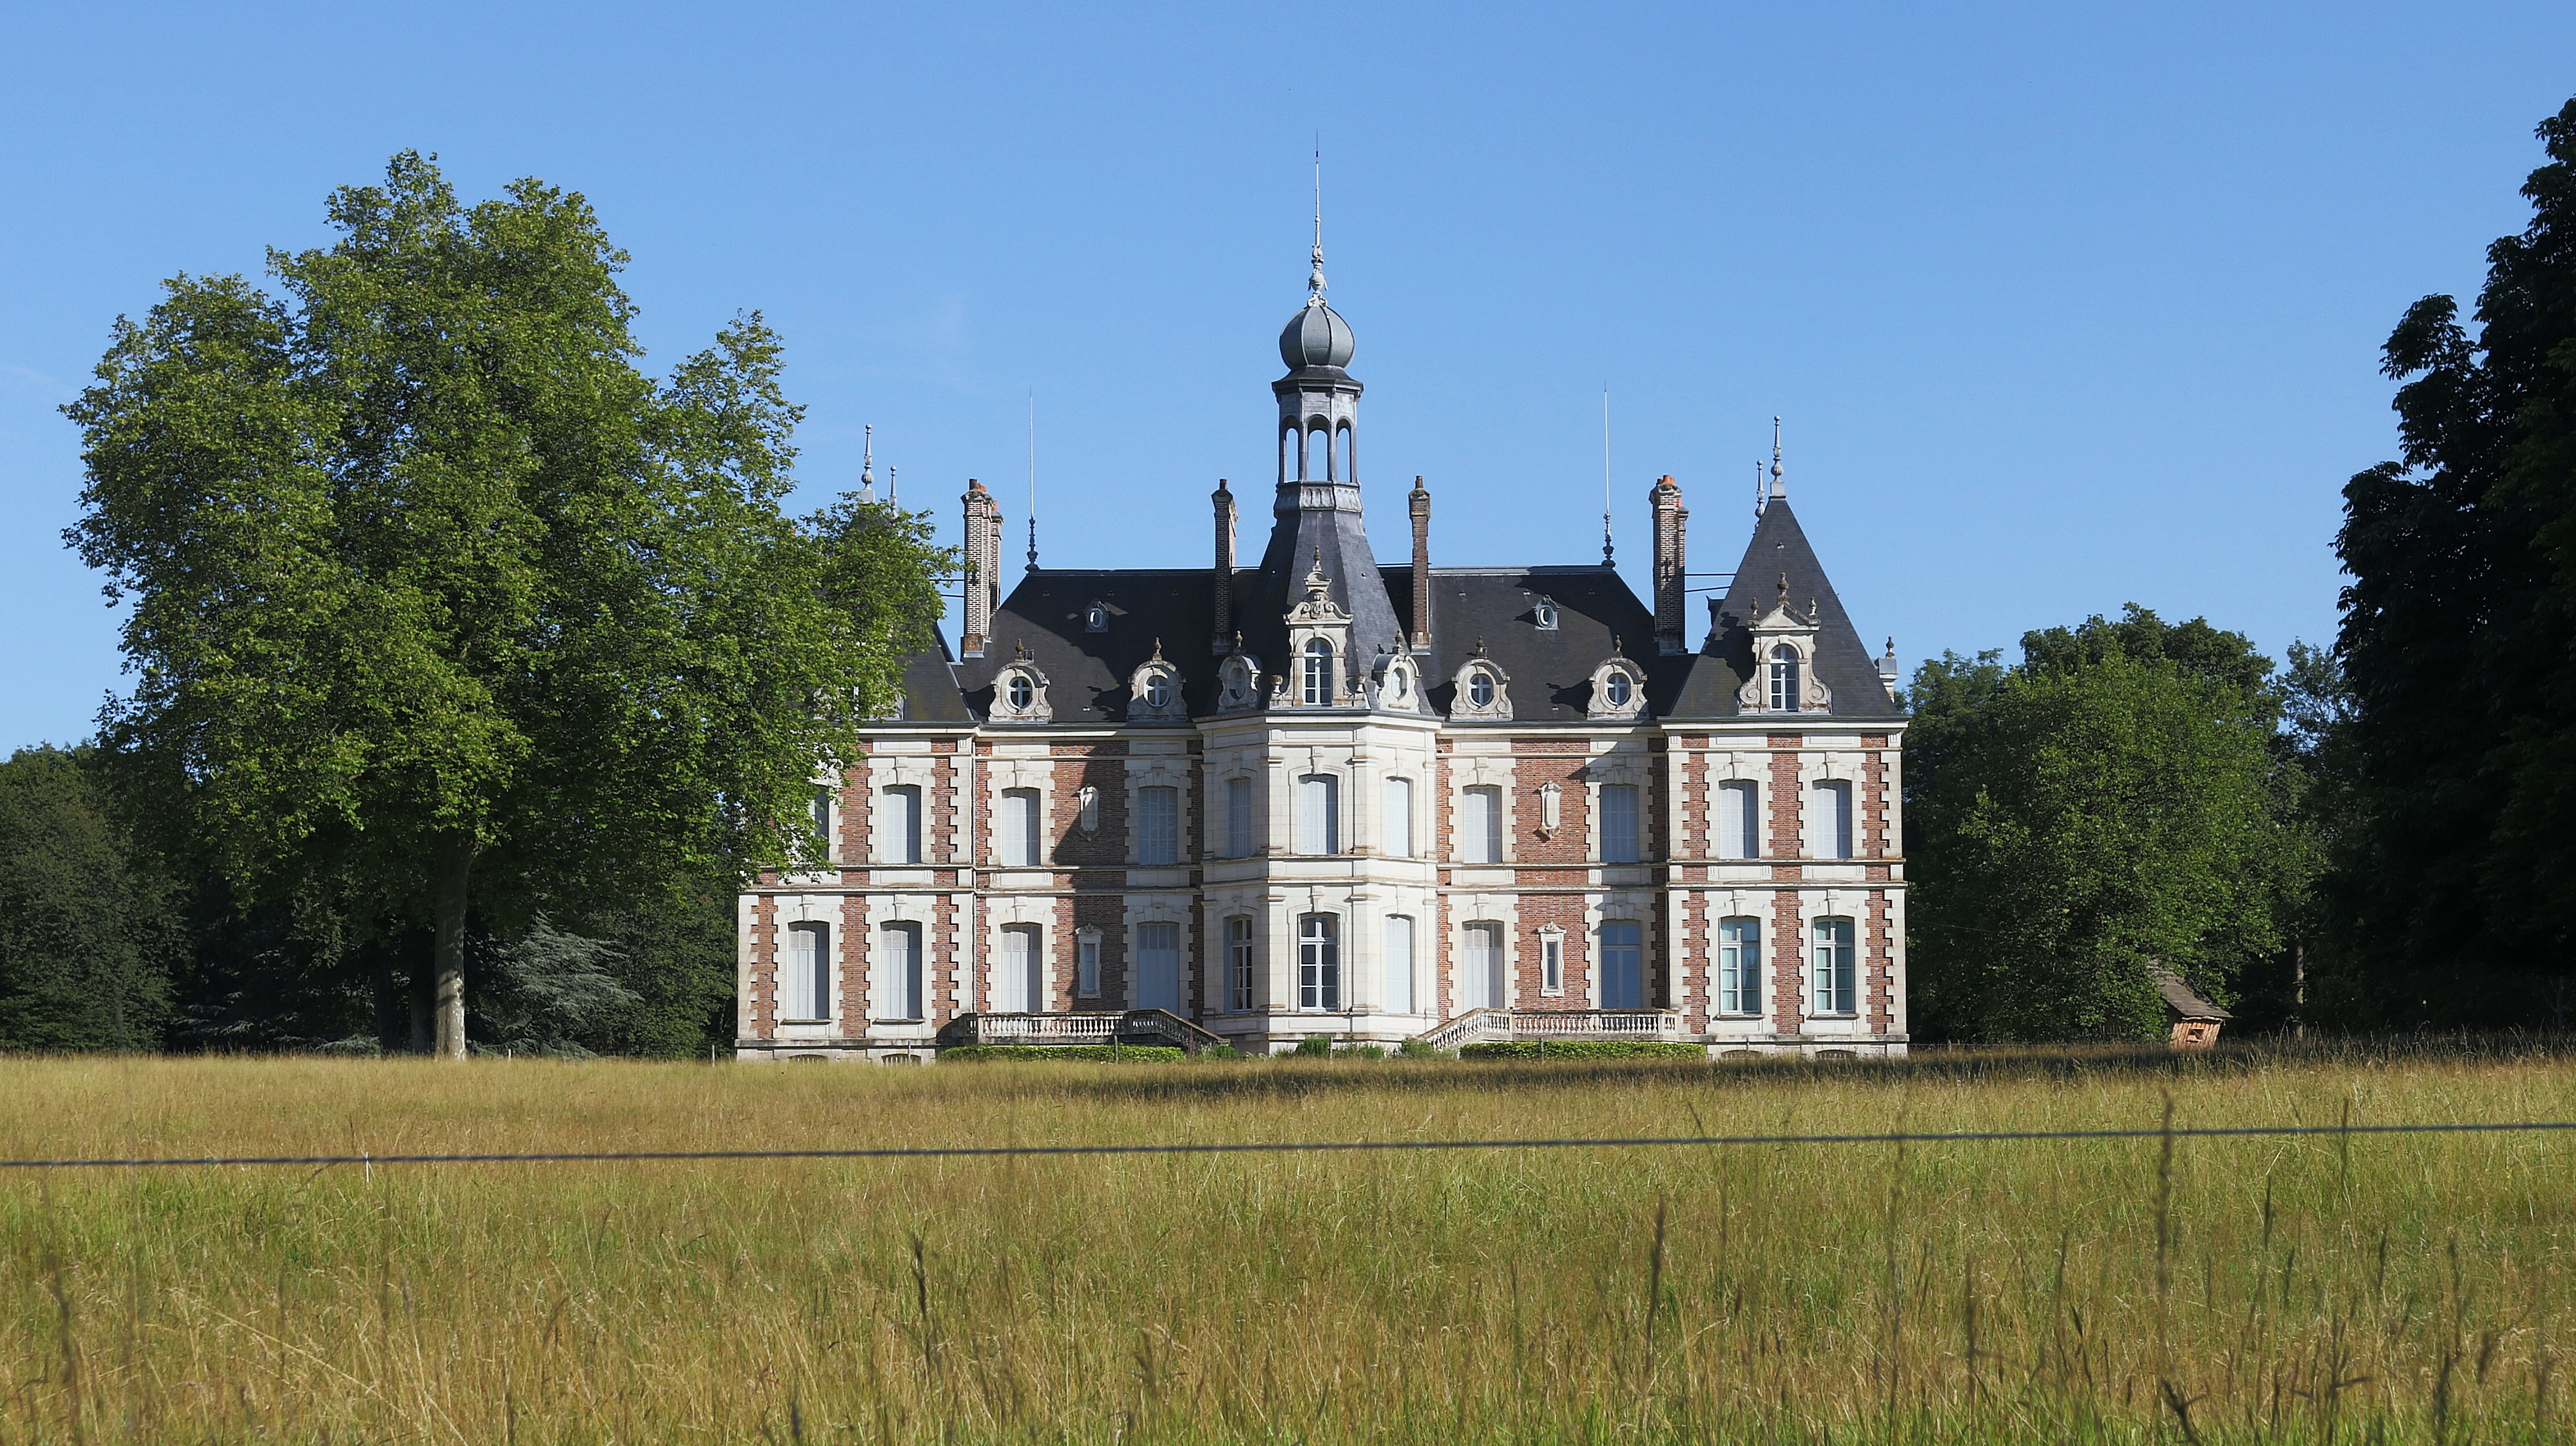
tree, building, chateau, france, castle, church, chapel, place of worship, housing, monastery, estate, manor house, country of the loire, stately home, beautiful house, water castle